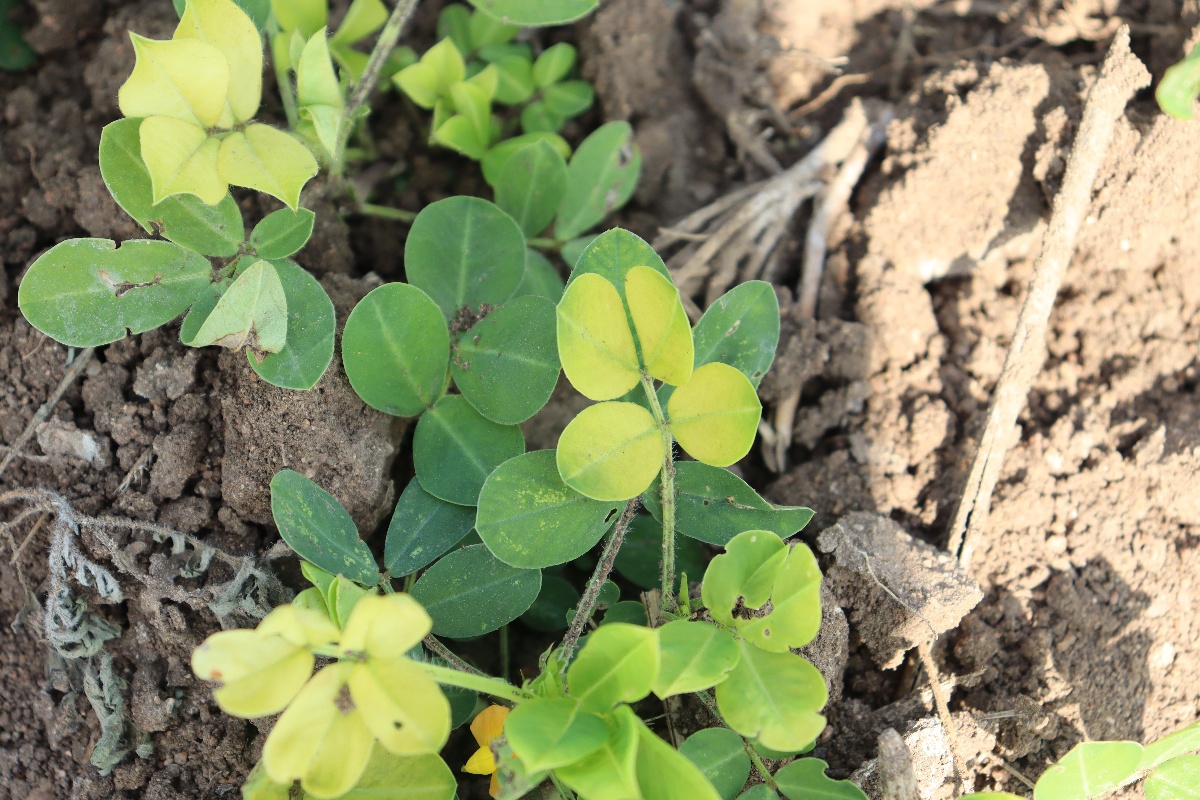
Label: nutrition deficiency